Lucky Jordan

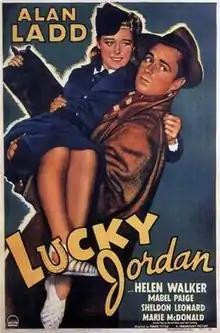
Film poster

Lucky Jordan is a 1942 comedy film directed by Frank Tuttle and starring Alan Ladd in his first leading role, Helen Walker in her film debut and Sheldon Leonard. The screenplay concerns a self-centered gangster who tangles with Nazi spies.